Burt Grinstead

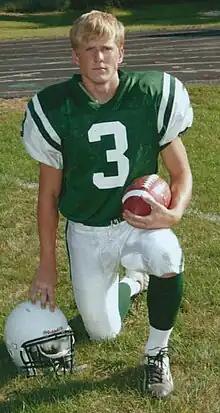
Burt Grinstead in High School Football Uniform

Grinstead was born in Boca Raton, Florida. He moved with his family to Bel Air, Maryland. He spent most of his childhood in the small town of Paxton, Massachusetts, where he attended Wachusett Regional High School and played football and lacrosse. As a child, his family spent some time living in Southern California. It was during that time that Grinstead began acting in commercials. He later trained as an actor at The American Academy of Dramatic Arts in New York City.